Space rock

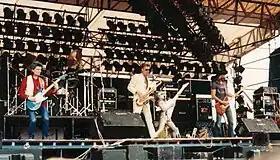
Hawkwind, an influential space rock band

In the early 1970s, West Germany's "kosmische Musik" ("cosmic music") scene developed among artists who explored "spacy", ambient instrumental soundscapes. The term is frequently used as a synonym of krautrock, but may also be used as a German analogue to the English term "space rock". These artists often explored electronic music, synthesizers, and themes related to space or otherworldliness. Examples included artists like Ash Ra Tempel, Tangerine Dream, Popol Vuh, and Klaus Schulze.